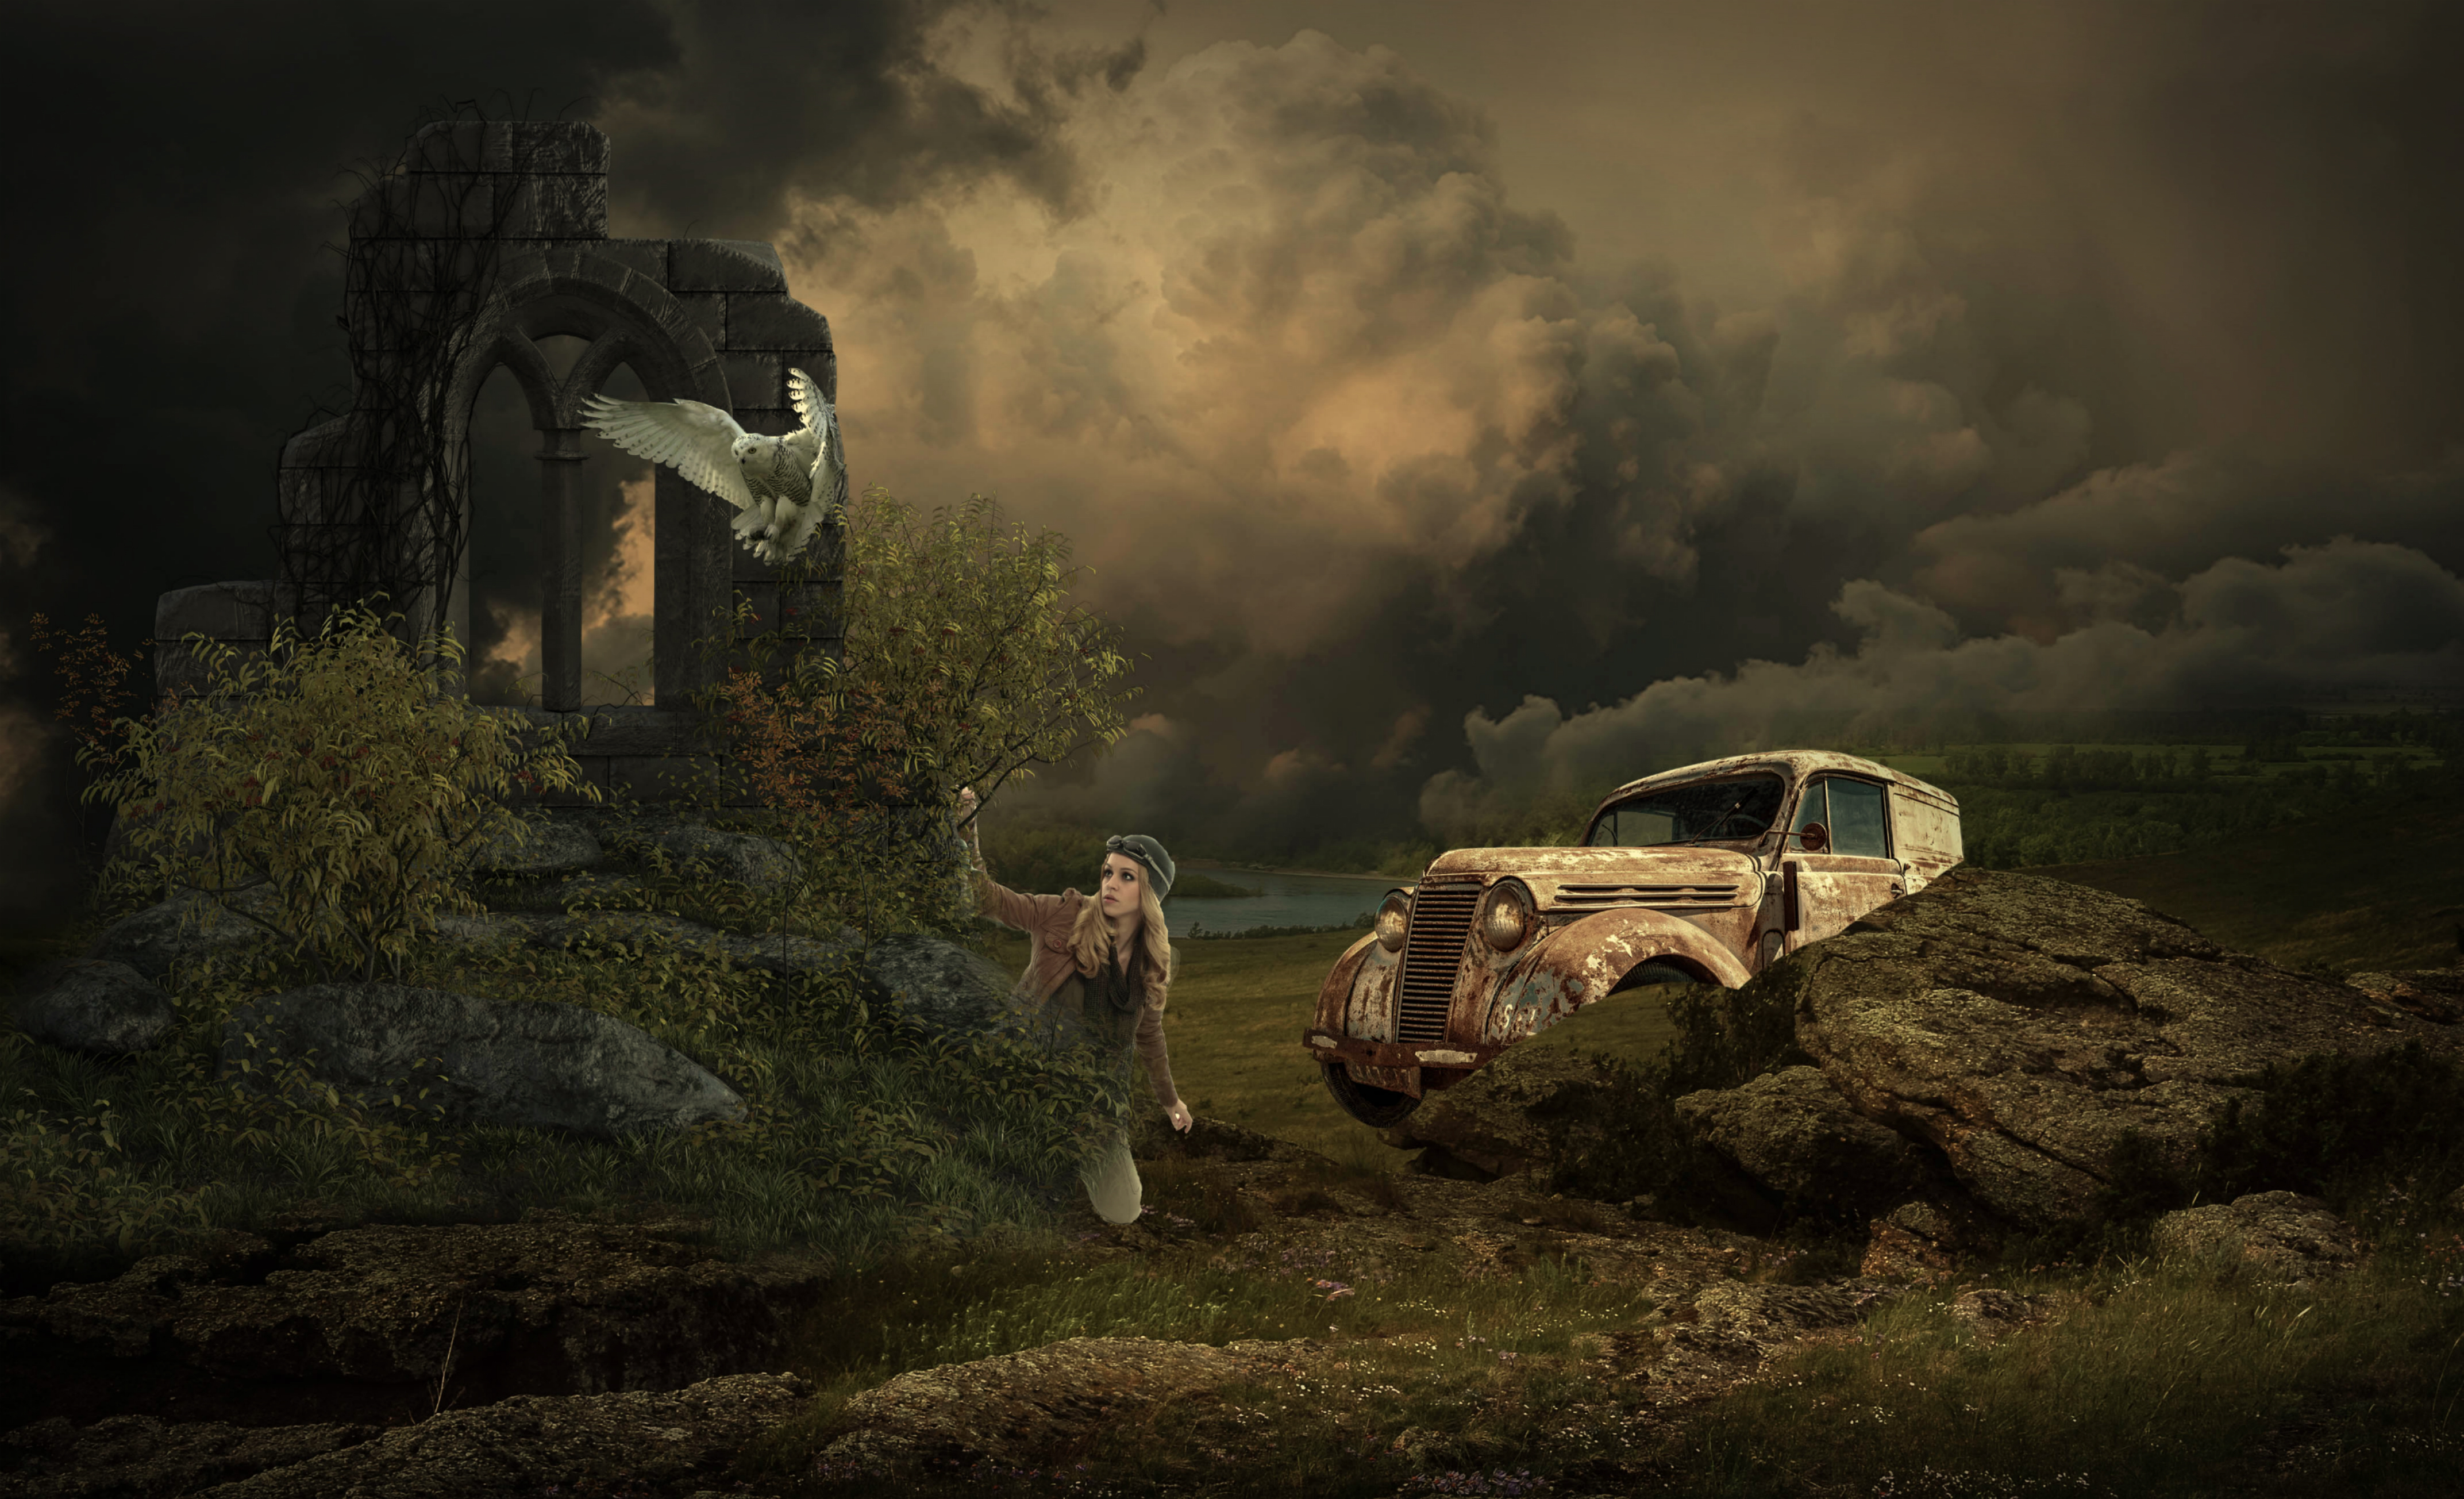
fantasie, vehicle, Digital compositing, car, pc game, darkness